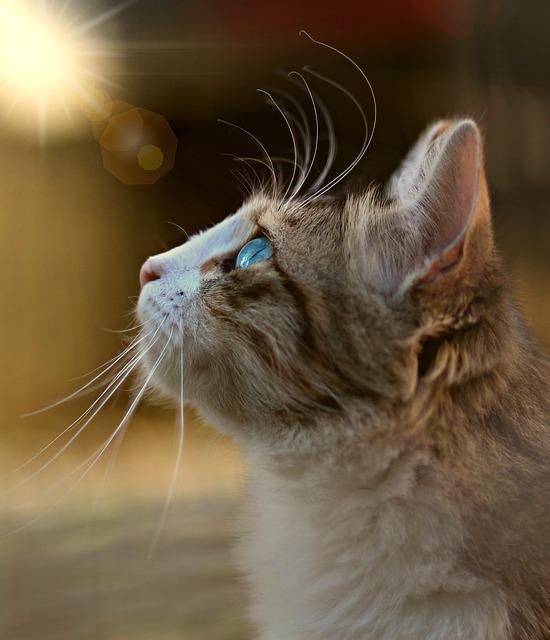
cat